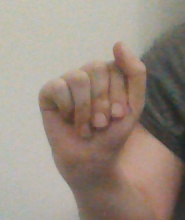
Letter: saad